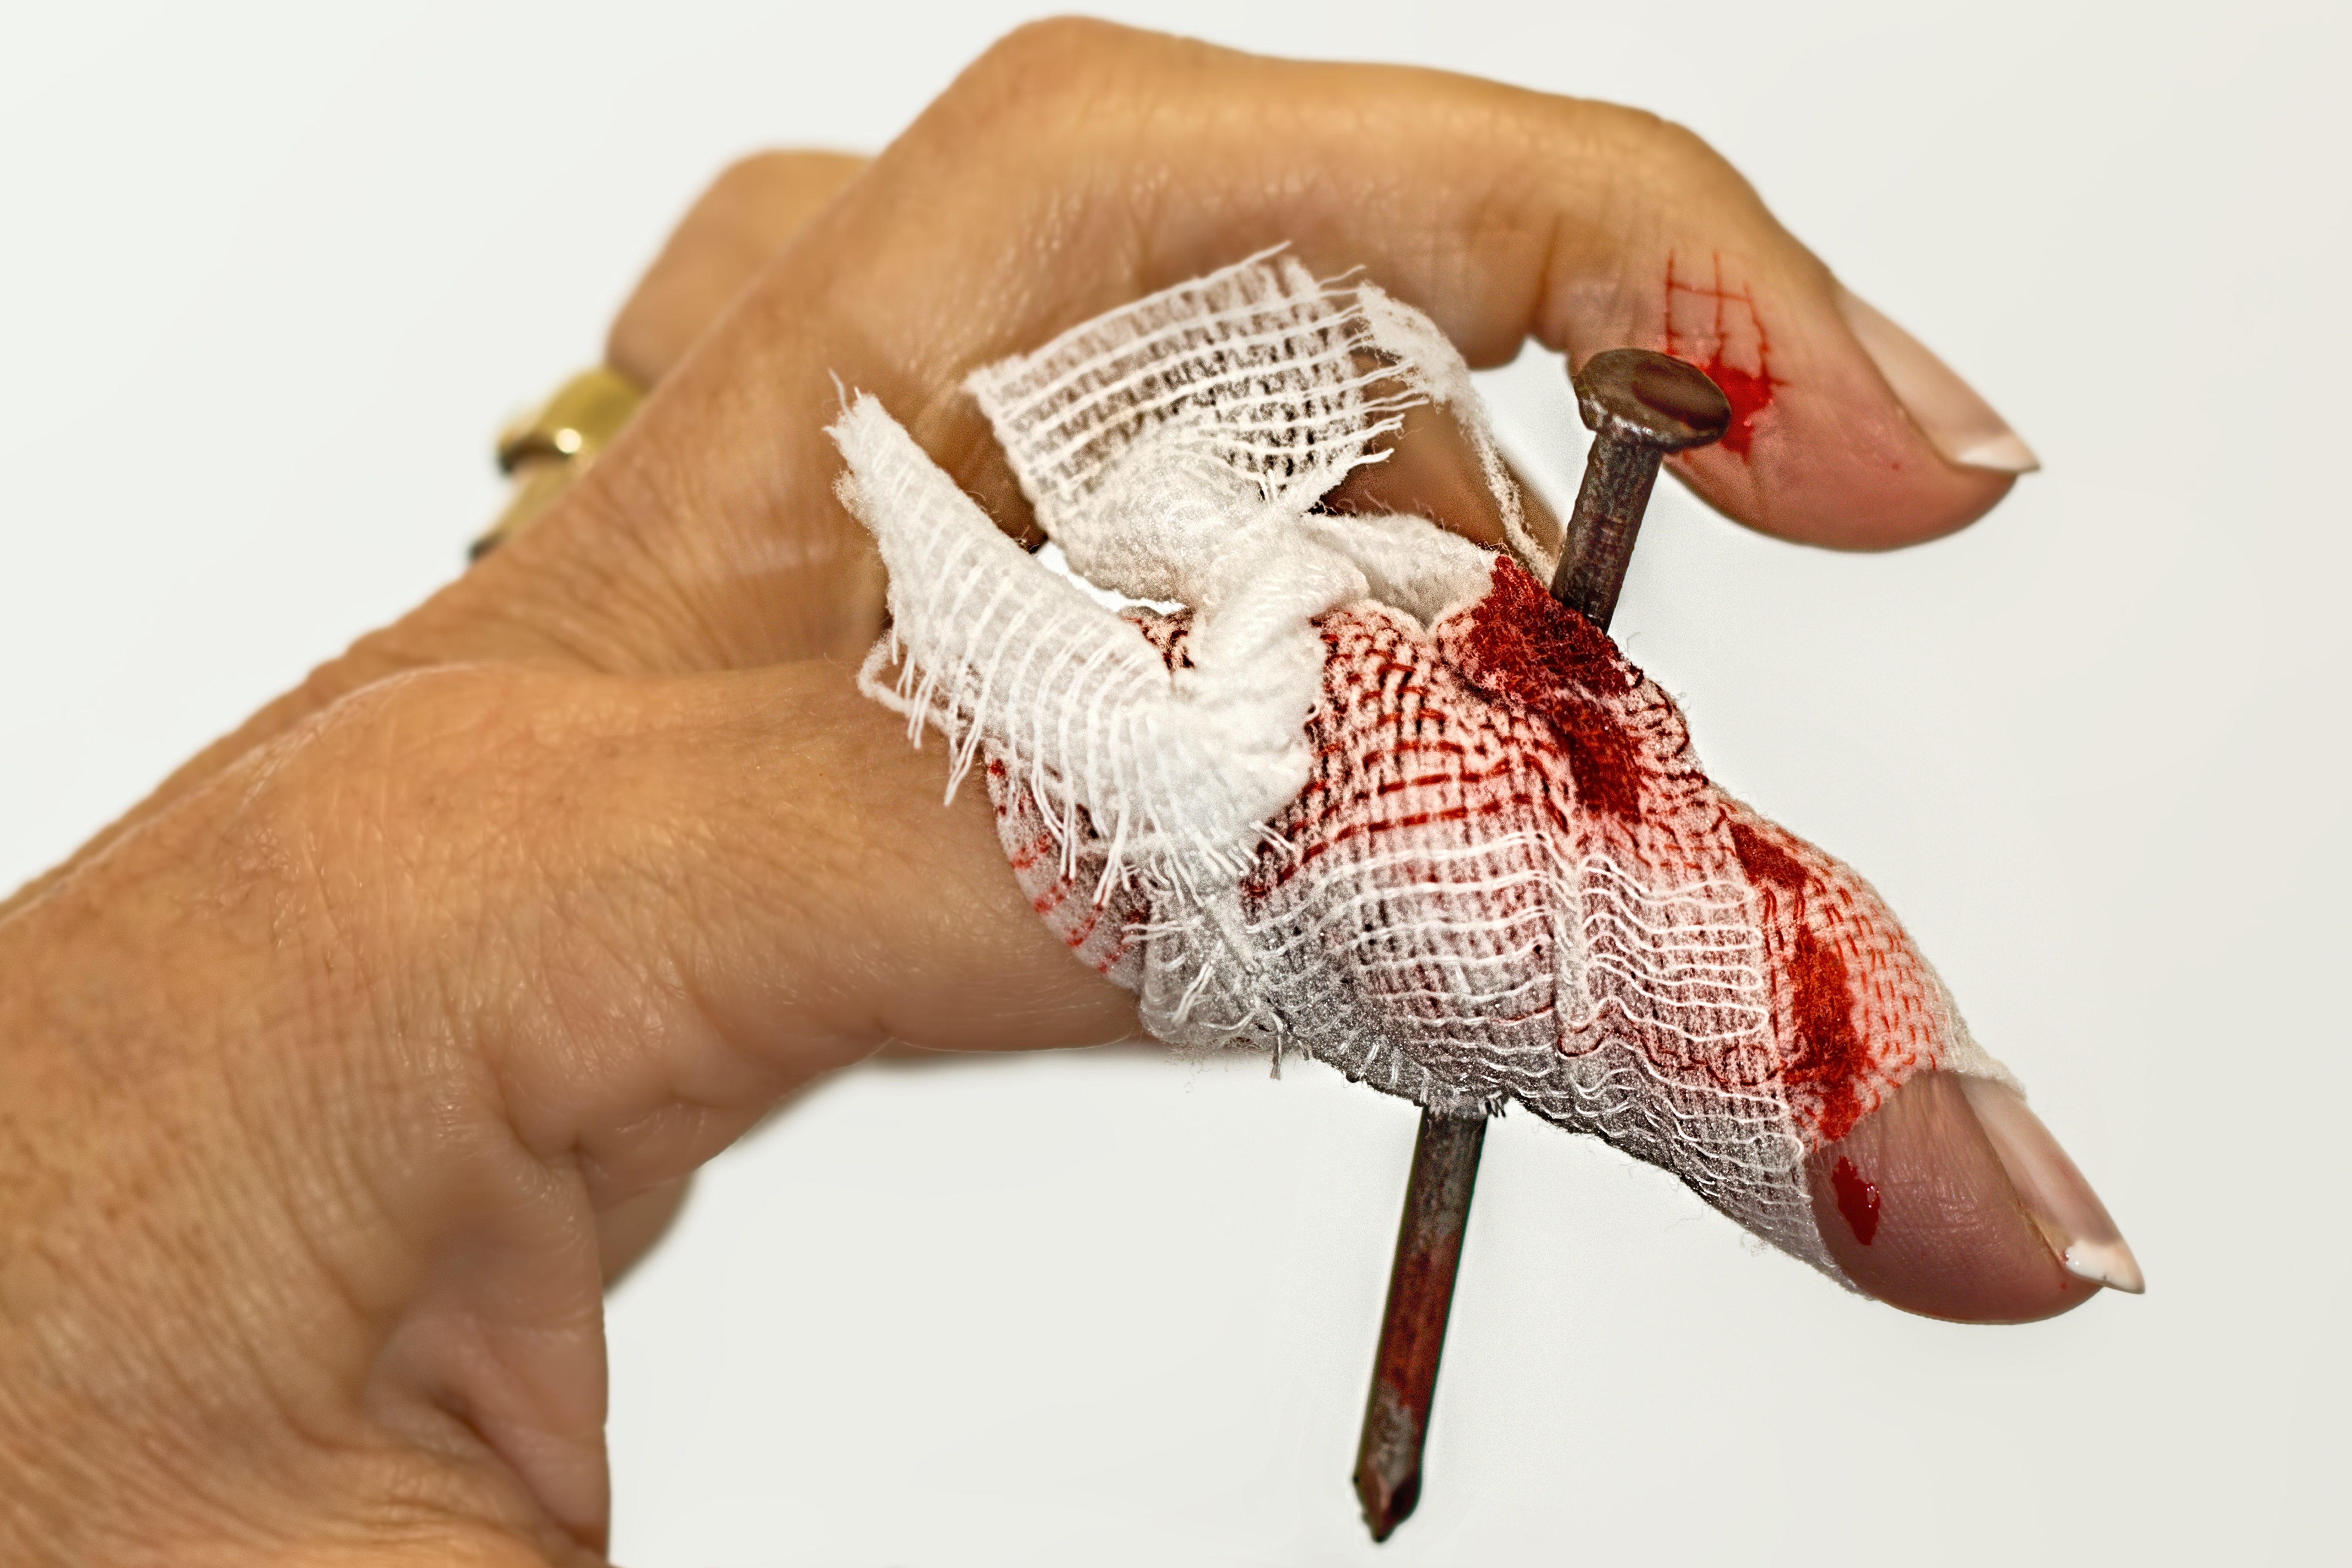
hand, pattern, finger, medicine, heal, help, art, blood, design, footwear, hospital, pain, accident, doctor, emergency, trauma, injury, medical, medic, treatment, painful, physician, cure, wound, healing, hurt, medical care, first aid, bandage, sore, fashion accessory